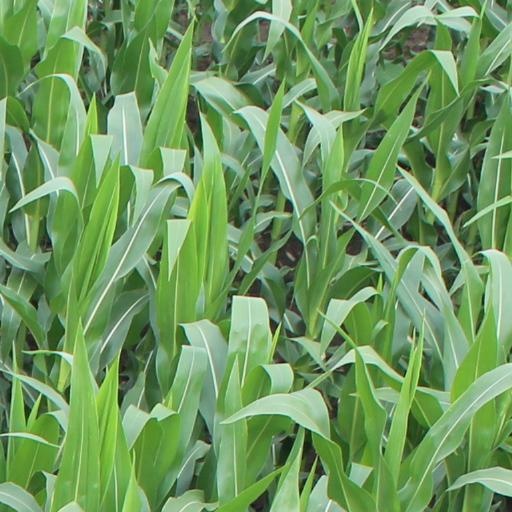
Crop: maize; corn